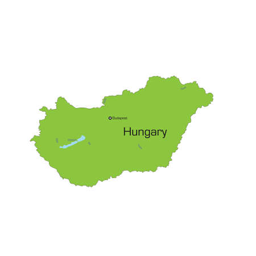
map on a white background .